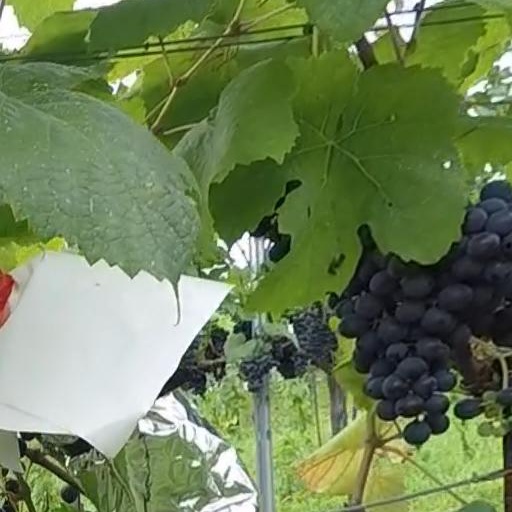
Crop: grape